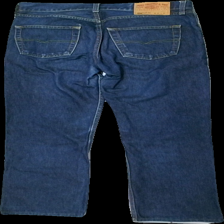
View: back
Type: Jeans
Category: Men
Brand: Not in the list
Brand text on label: Pearson jeans
Colors: Blue
Material: 100% bomull
Pattern: Logo print
Cut: Regular
Season: All
Stains: Minor
Damage: smuts fläck
Damage location: top center
Damage 2: sne söm
Damage 2 location: middle right
Damage 3: sne söm
Damage 3 location: middle left
Price range: <50
Recommended usage: Repair
Description: blåa jeans